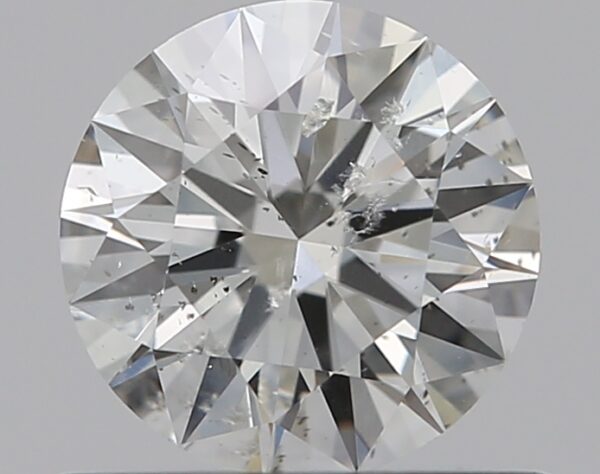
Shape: round
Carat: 0.5
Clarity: SI2
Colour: J
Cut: EX
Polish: EX
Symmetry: EX
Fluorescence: F
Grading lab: GIA
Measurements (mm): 5.12 x 5.14 x 3.1